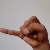
The image shows a hand gesture representing the letter 'J' in Indian Sign Language.